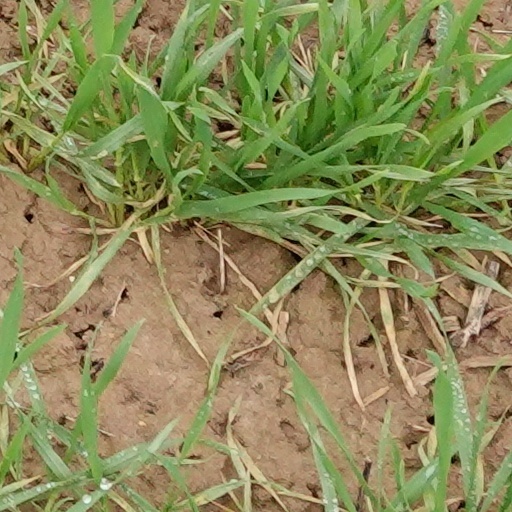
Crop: wheat